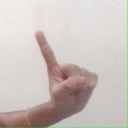
अक्षर: ए